No. 47 Squadron RAF

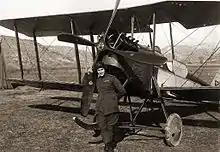
Armstrong-Whitworth F.K.3 – as used by No. 47 Squadron in Thessalonika

No. 47 Squadron Royal Flying Corps was formed at Beverley, East Riding of Yorkshire on 1 March 1916 as a home defence unit, protecting Hull and East Yorkshire against attack by German Zeppelins, being equipped with a mix of aircraft, including Armstrong Whitworth F.K.3s, FK.8s and Royal Aircraft Factory BE.12s. After six months training and flying defensive patrols, the squadron was sent to Salonika in Greece, to support forces fighting on the Macedonian Front, arriving on 20 September 1916, although two flights were left behind in Yorkshire, joining 33 Squadron.